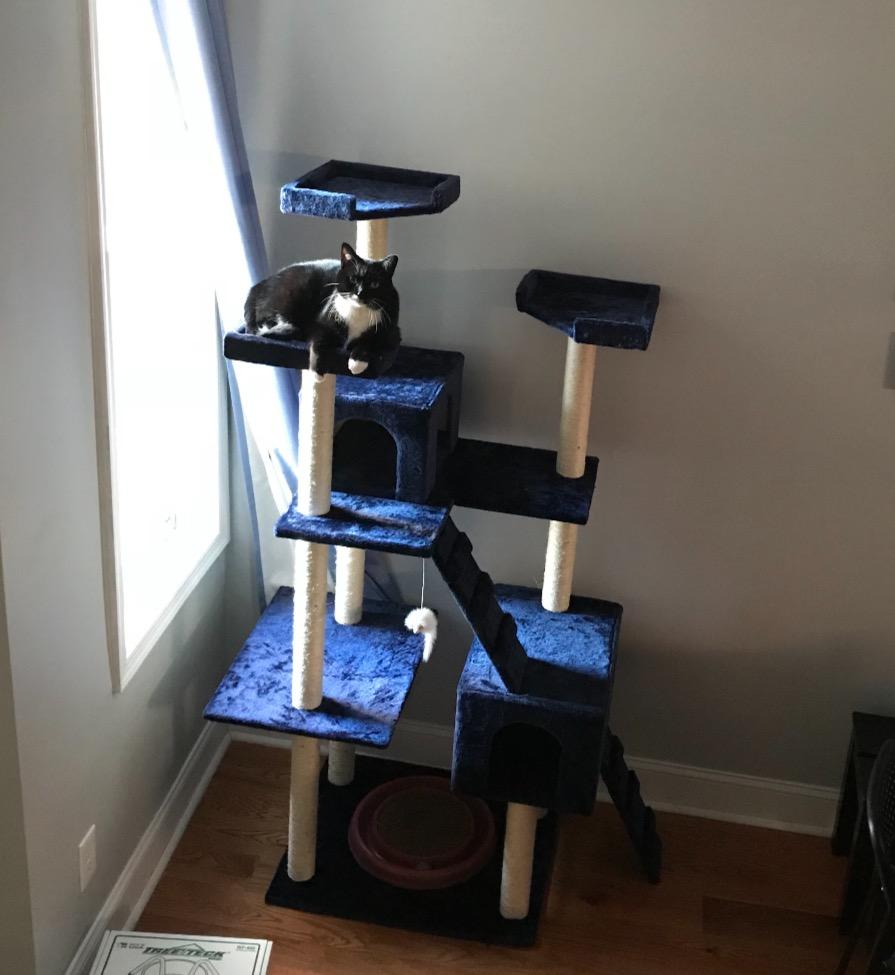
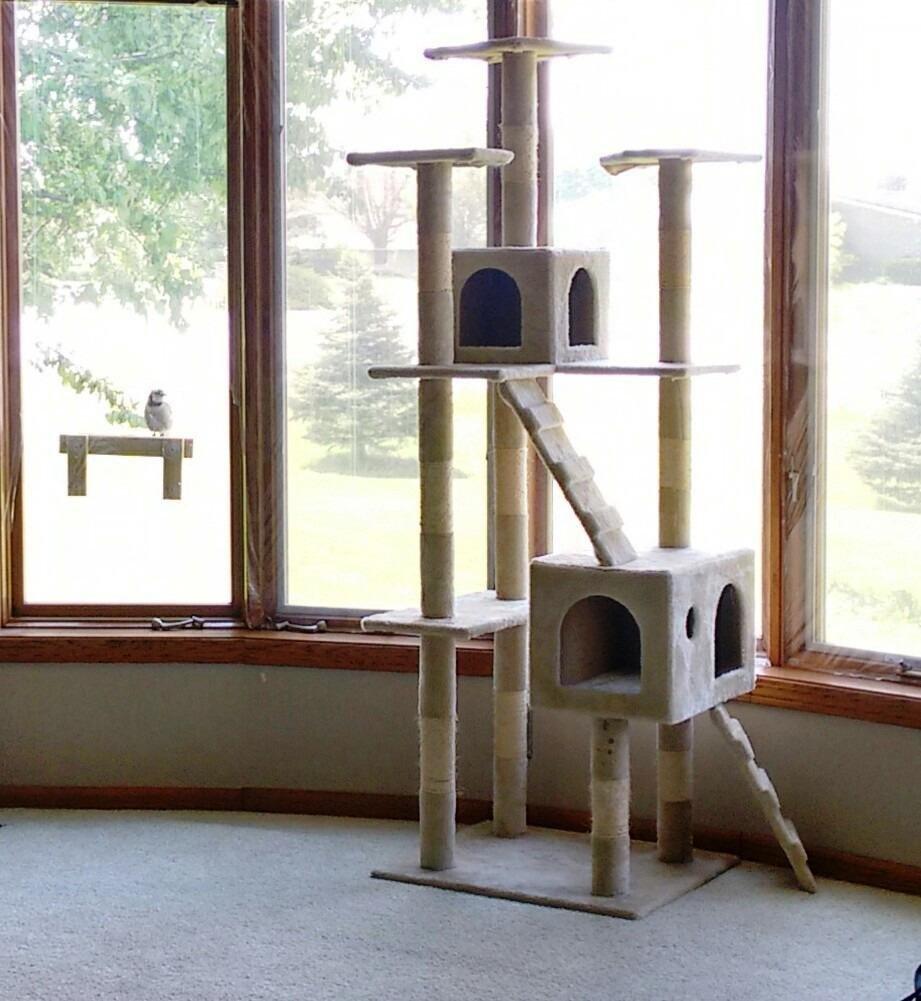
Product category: items_cat tree
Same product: no